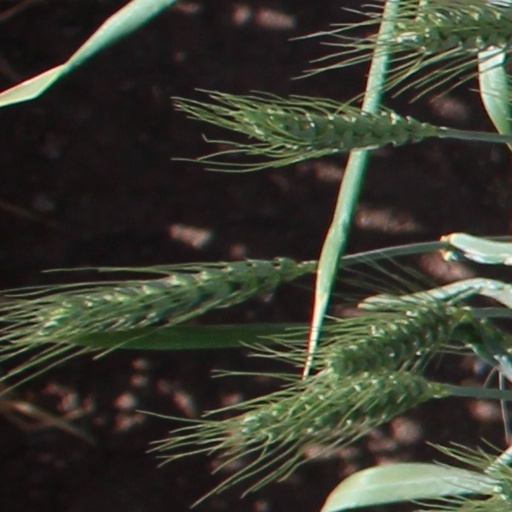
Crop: wheat